Bugatti Type 35

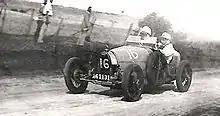
Carl Junker won the 1931 Australian Grand Prix with a Type 39

The Bugatti Type 35 is an iconic race car design produced by Bugatti at their Molsheim premises between 1924 and 1930. It was extremely successful when raced by the factory works team. It was also bought by a diverse roster of privateer clientele from around the world. It pioneered the concept of a holistically conceived, race-ready car available for purchase.